Joci Pápai

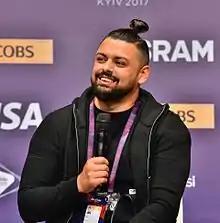
Pápai in 2017

József "Joci" Pápai (born 22 September 1981) is a Hungarian singer, rapper and guitarist of Romani descent. He represented Hungary at the Eurovision Song Contest 2017 with the song "Origo" finishing in 8th place. He represented Hungary again at the Eurovision Song Contest 2019 with the song "". However he failed to qualify for the grand final being the first Hungarian entry not to since returning in 2011.